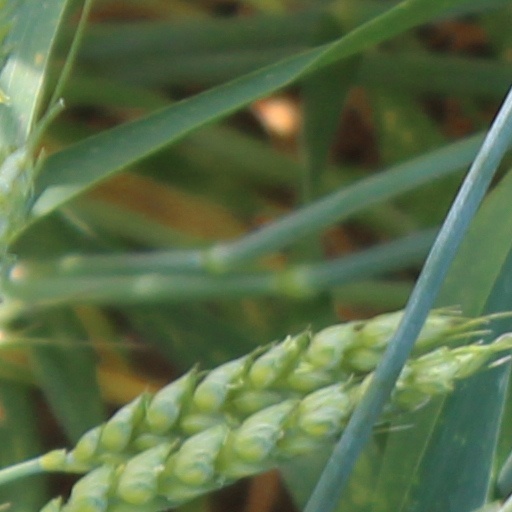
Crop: wheat